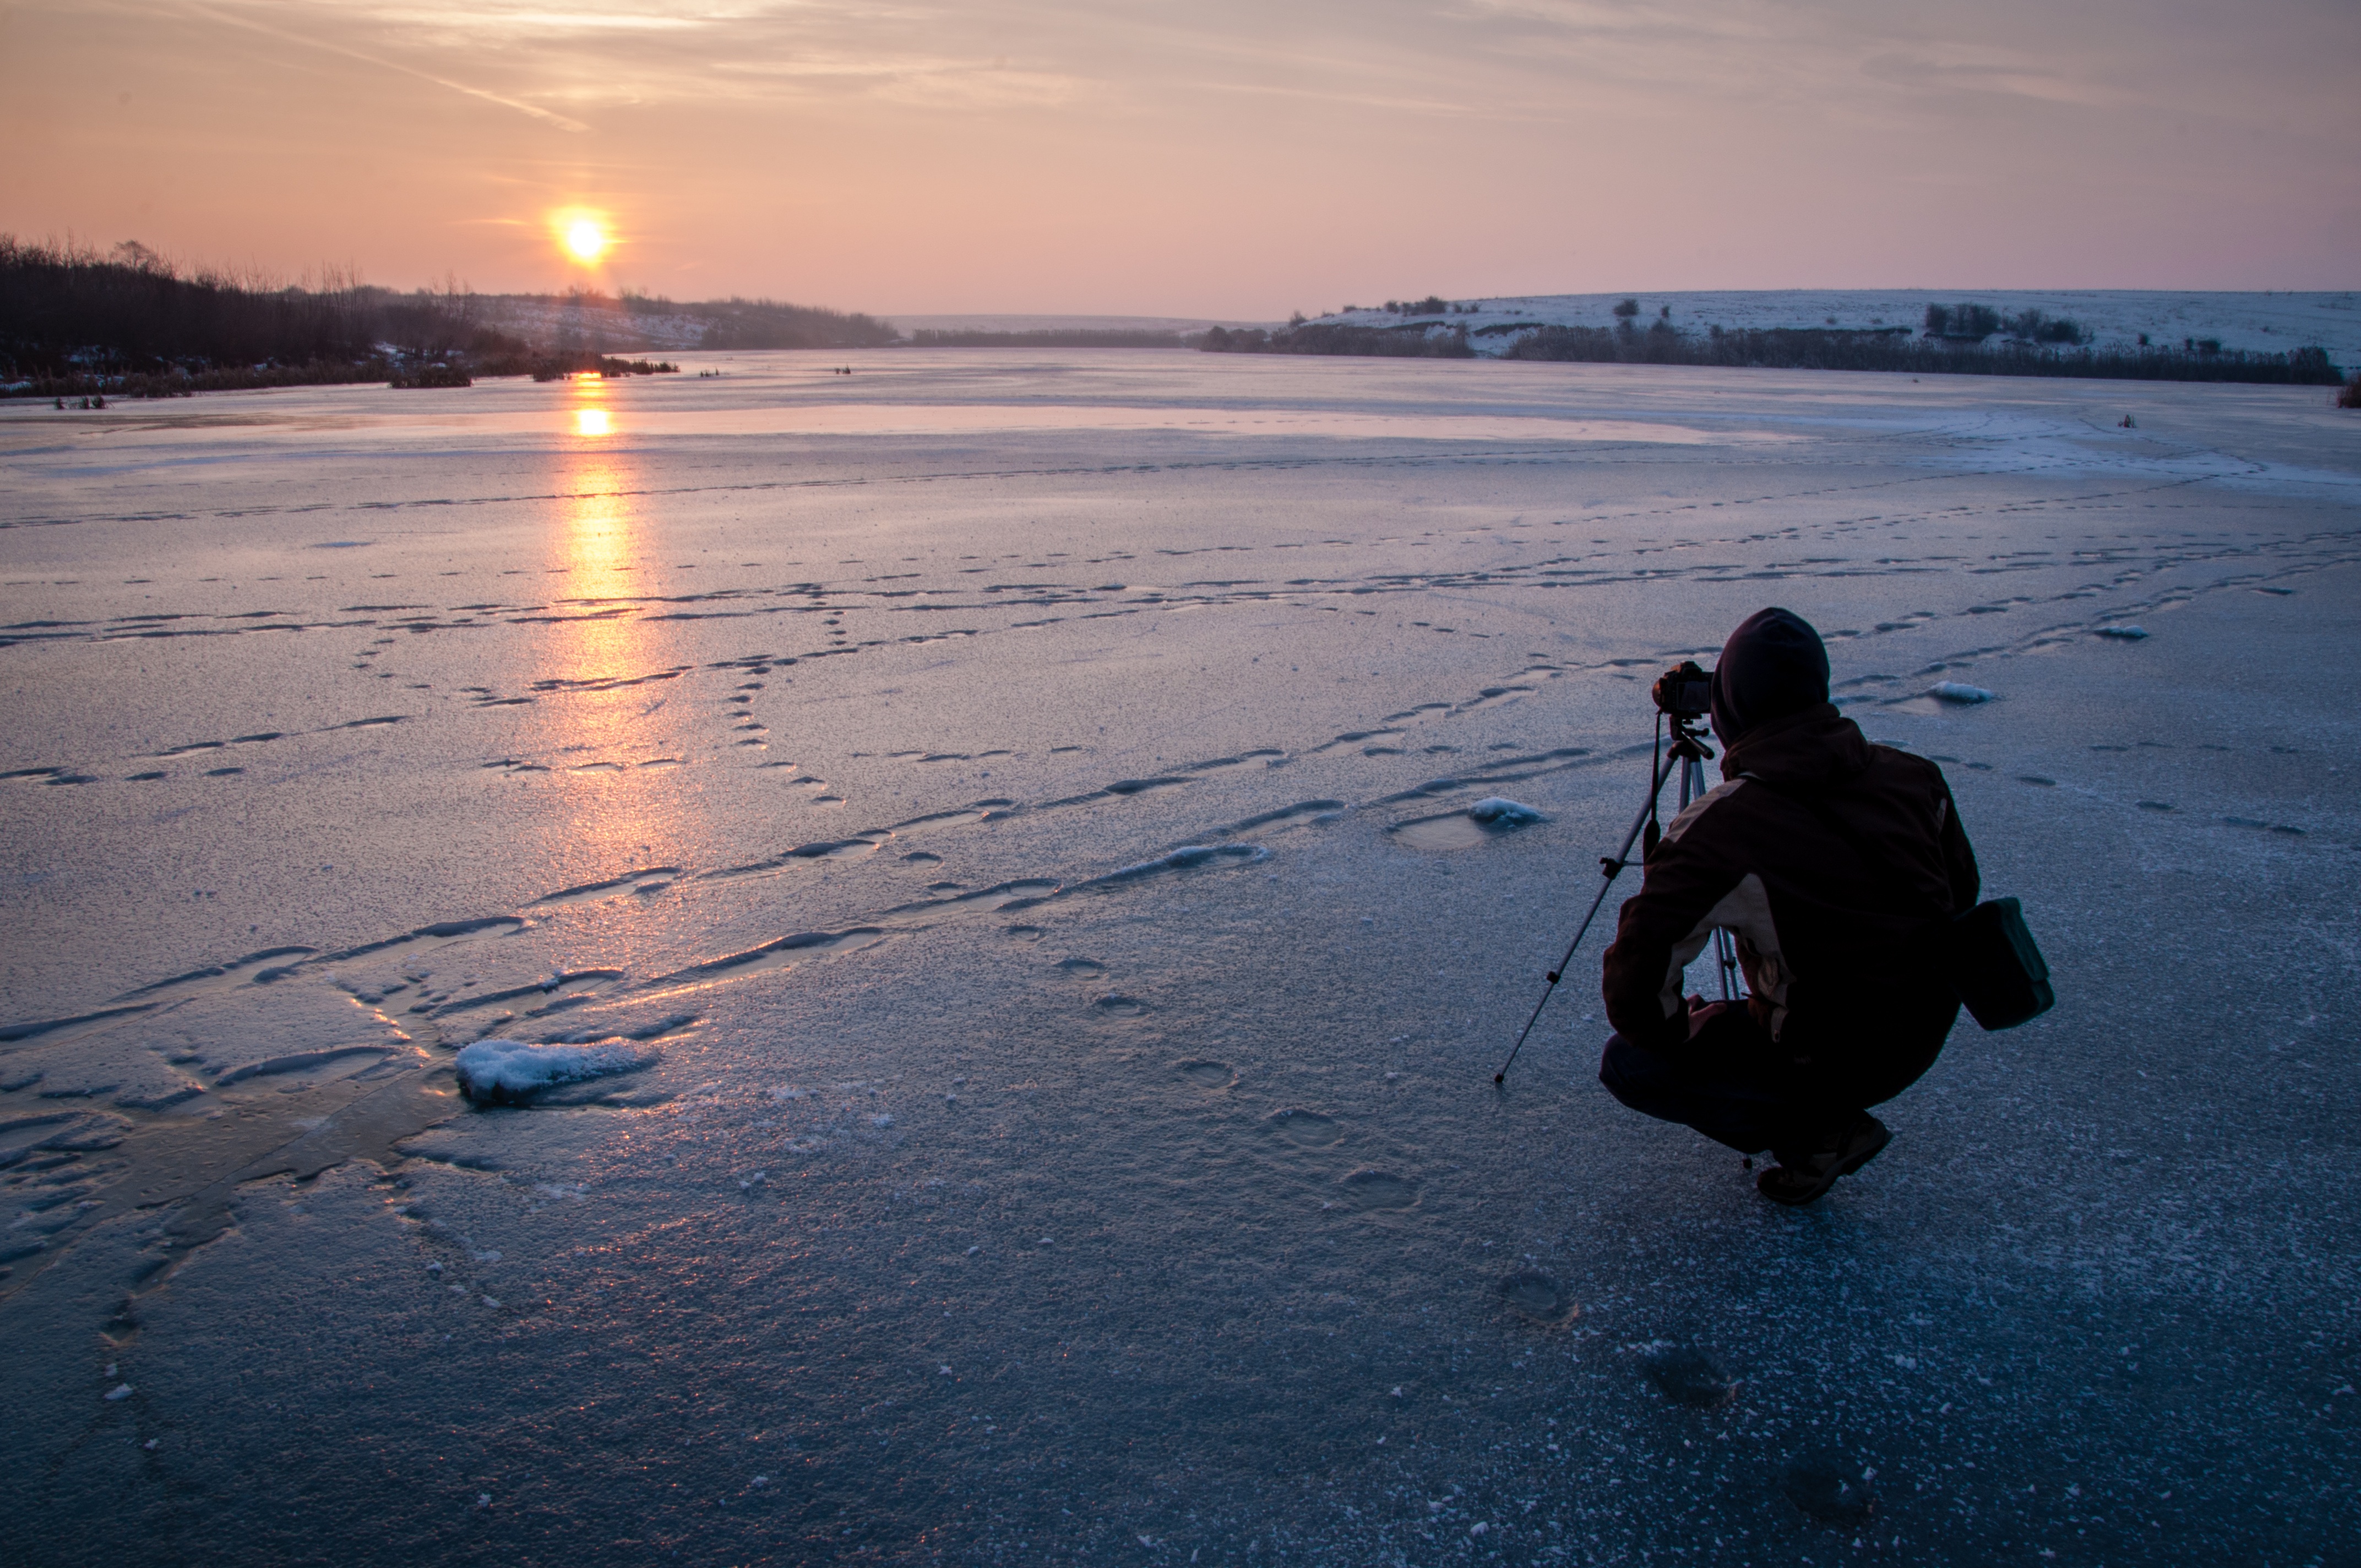
beach, sea, coast, water, sand, ocean, horizon, snow, winter, sun, sunrise, sunset, photographer, sunlight, morning, shore, wave, dawn, dusk, ice, evening, reflection, weather, frozen, arctic